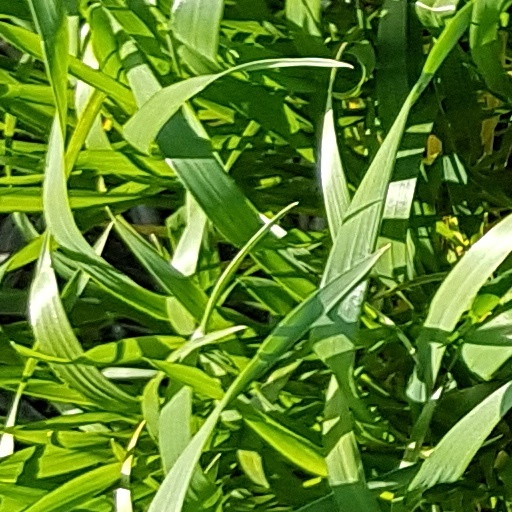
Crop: wheat